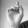
ASL letter: D